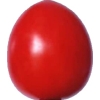
Label: tomato_cherry_red